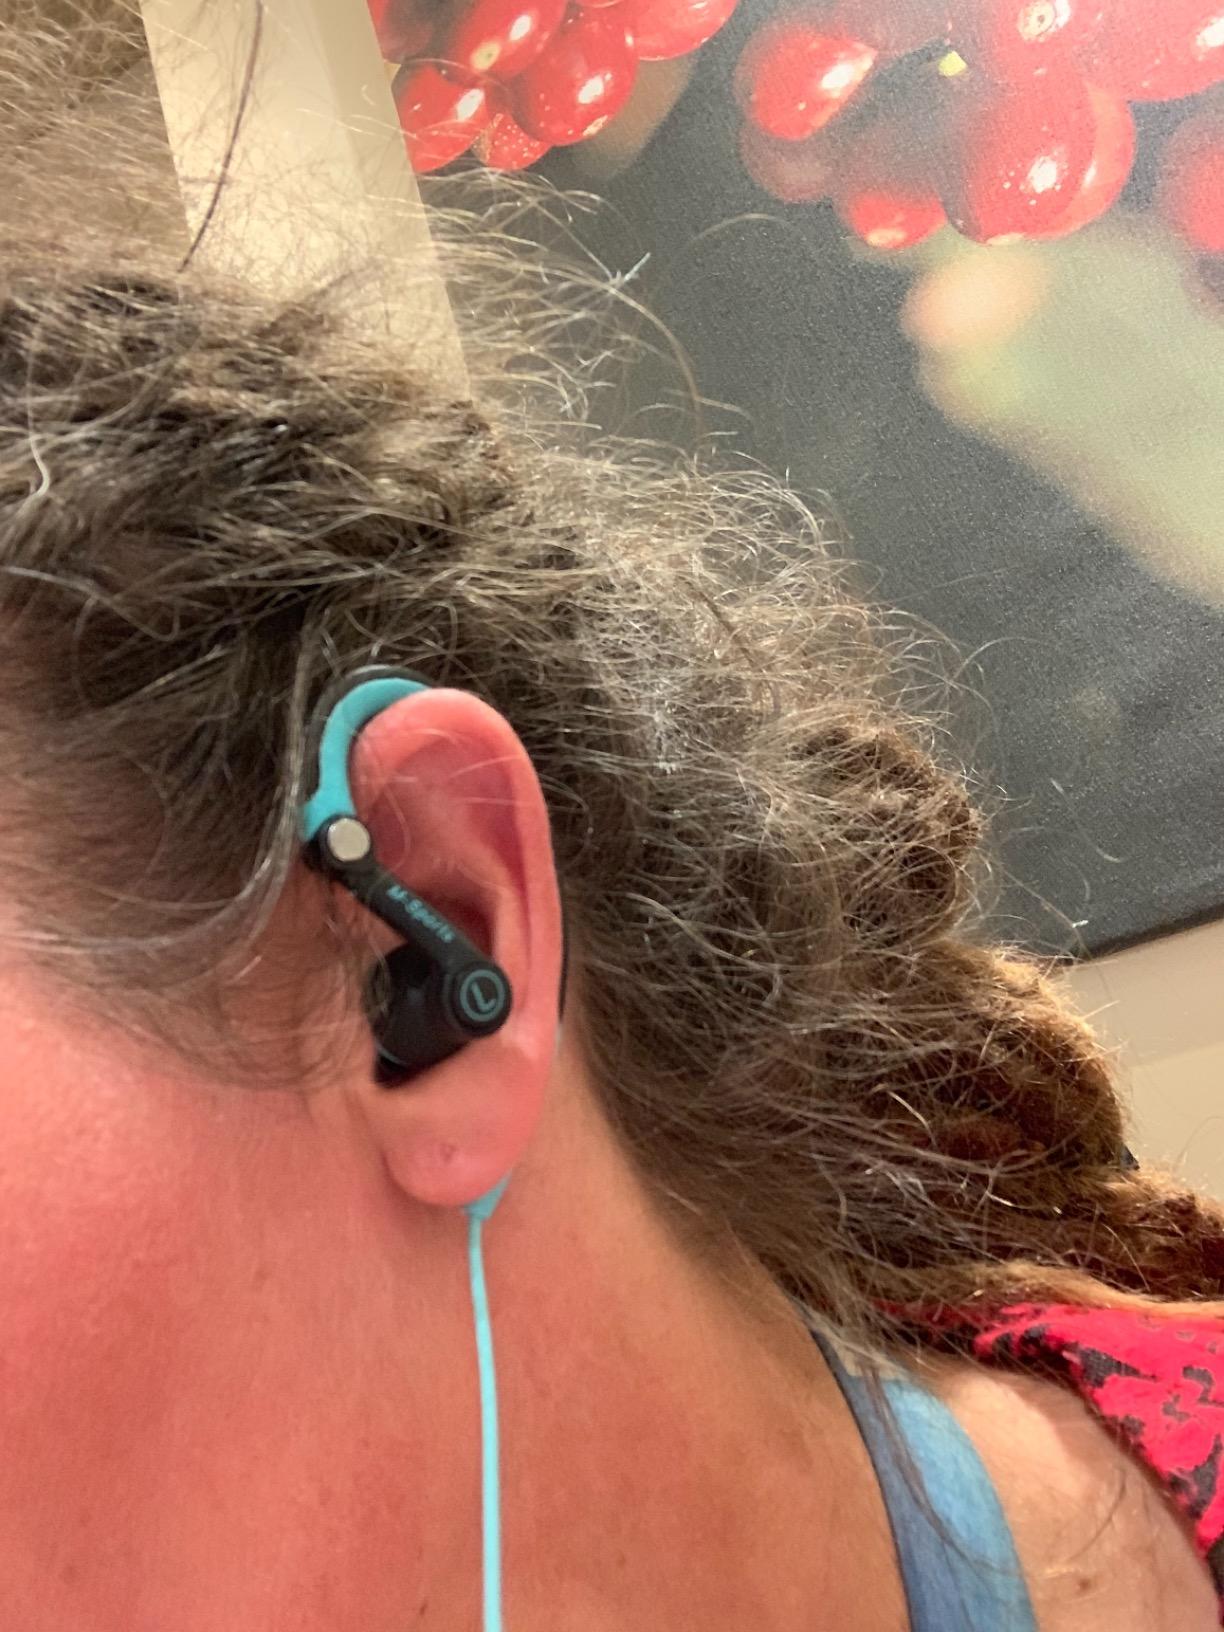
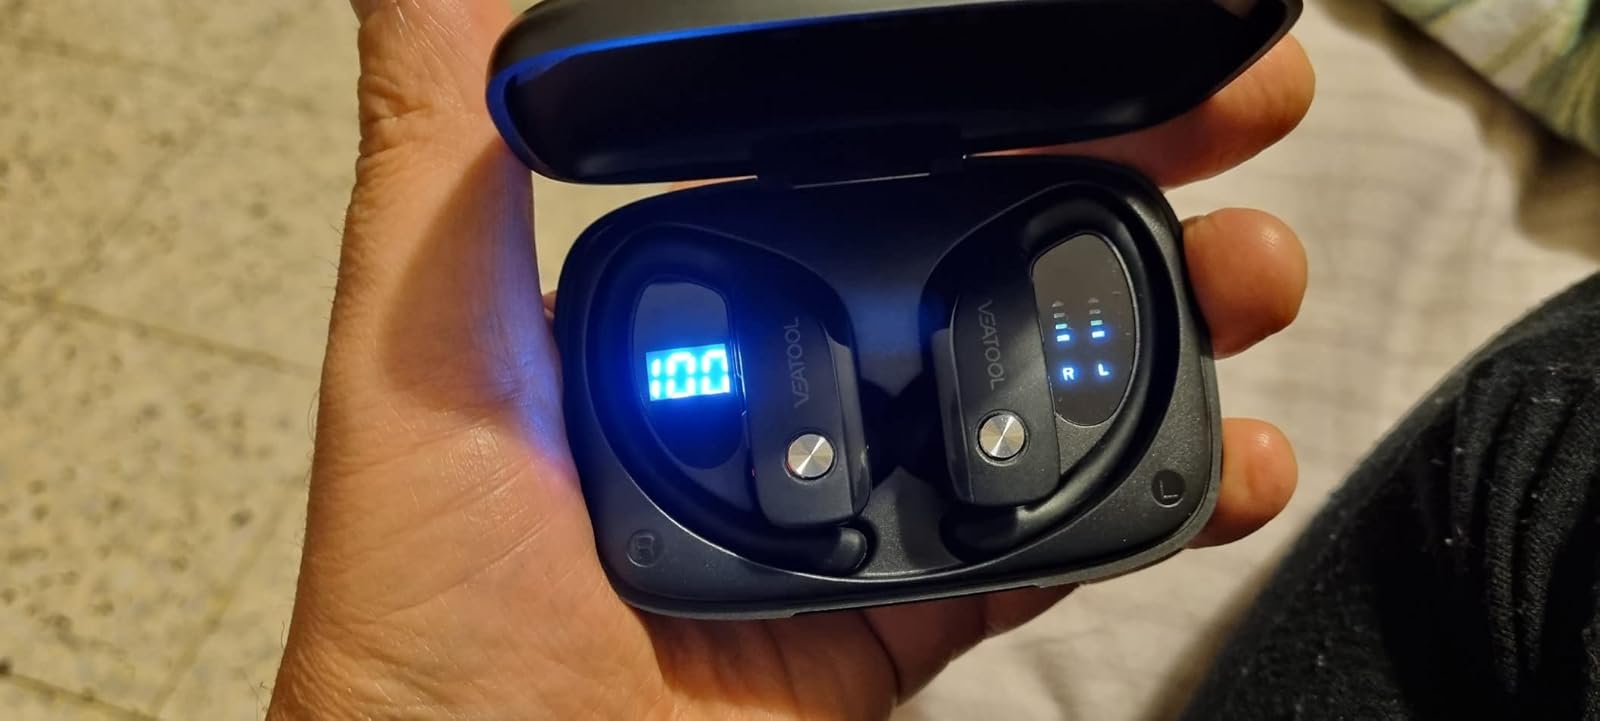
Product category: earbuds
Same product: no